Davey von Bohlen

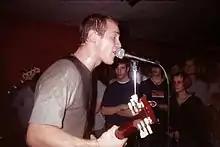
Bohlen performing in 1997

The Promise Ring is an American emo band from Milwaukee, Wisconsin. In their early years, their music was usually classified as emo, but their later albums could be described more accurately as indie pop.[1] The band was started in 1994 as a side project by Davey von Bohlen during his time as a guitarist/vocalist for Cap'n Jazz. Von Bohlen started the project alongside guitarist Jason Gnewikow of None Left Standing, drummer Dan Didier and bassist Scott Beschta, the latter two both being former members of Ceilishrine [2]. The Promise Ring released their first full-length album in 1996 and gained a following in the US, Europe and Japan with this and subsequent albums. In 1998 von Bohlen created Tornado Country Music Publishing and continues to serve as owner. The Promise Ring is often credited as playing a major role in the creation of the emo sound and the band was known for vibrant live shows. Nothing Feels Good is their second album and was the band's first real hit and gained it a following, being praised by everyone from SPIN magazine to MTV. The band achieved a popular single with "Why Did Ever We Meet?". The title of this album was used as a title for the book Nothing Feels Good: Punk Rock, Teenagers, and Emo by Andy Greenwald. Following their final release in 2002, The Promise Ring decided to move on to new projects, including von Bohlen's and Didier's new band named Maritime.